Liburnia

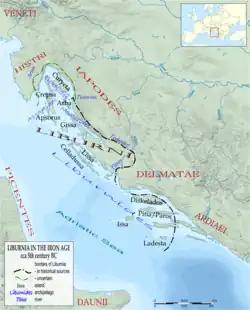
Liburnian territory in cca 5th century BC

According to Strabo (VI, 269), the Liburnians were masters of the island "Korkyra" (Corfu), until 735 BC, when they left it, under pressure of Corinthian ruler Hersikrates, in a period of Corinthian expansion to South Italy, Sicily and Ionian Sea. However their position in the Adriatic Sea was still strong in the next few centuries. Historian Theopompus (377-320 BC) informed about the island groups in the Adriatic Sea: "Apsartides" (Cres and Lošinj), "Elektrides" (Krk), while all the others were the Liburnian islands - "Liburnides", from Zadar archipelago to "Ladesta" (Lastovo) in the south, including "Paros" (Hvar). Geographer Scymnus (4th century BC) noted that Greek island of Paros had a namesake in the Adriatic Sea, Liburnian island of "Paros" (Hvar); this name was later changed to "Pharos", according to Strabo (VII, 5). Scymnus specially noted the island group "Mentorides" ("Arba" - Rab and "Cissa" - (Pag). Old Greek sources never noted any Liburnian settlement in the northern coasts, possibly because the ancient mariners had been using only outer island channels for navigation towards the beginning of the Amber Road in the north of Adriatic, evading inner seas which were ruled by Liburnian thallasocracy. Alexandria's librarian Apollonius of Rhodes (295 – 215 BC) yet described the islands, "Issa" (Vis), "Diskelados" (Brač) and "Pitiea" (Hvar) as Liburnian. But by the 1st century AD Pliny the Elder includes in the island group "Liburnicae" only the archipelagos in Zadar and Šibenik aquatories, "Gissa" (Pag), "Sissa" (Sestrunj), "Scardagissa" (Škarda), "Lissa" (Ugljan and Pašman), "Colentum" (Murter), island groups "Celadussae" (Dugi Otok), "Crateae", and several other minor ones, though their municipalities occupied islands to the north, "Curycta" (Krk), "Arba" (Rab), "Crepsa" (Cres), "Apsorus" (Lošinj).